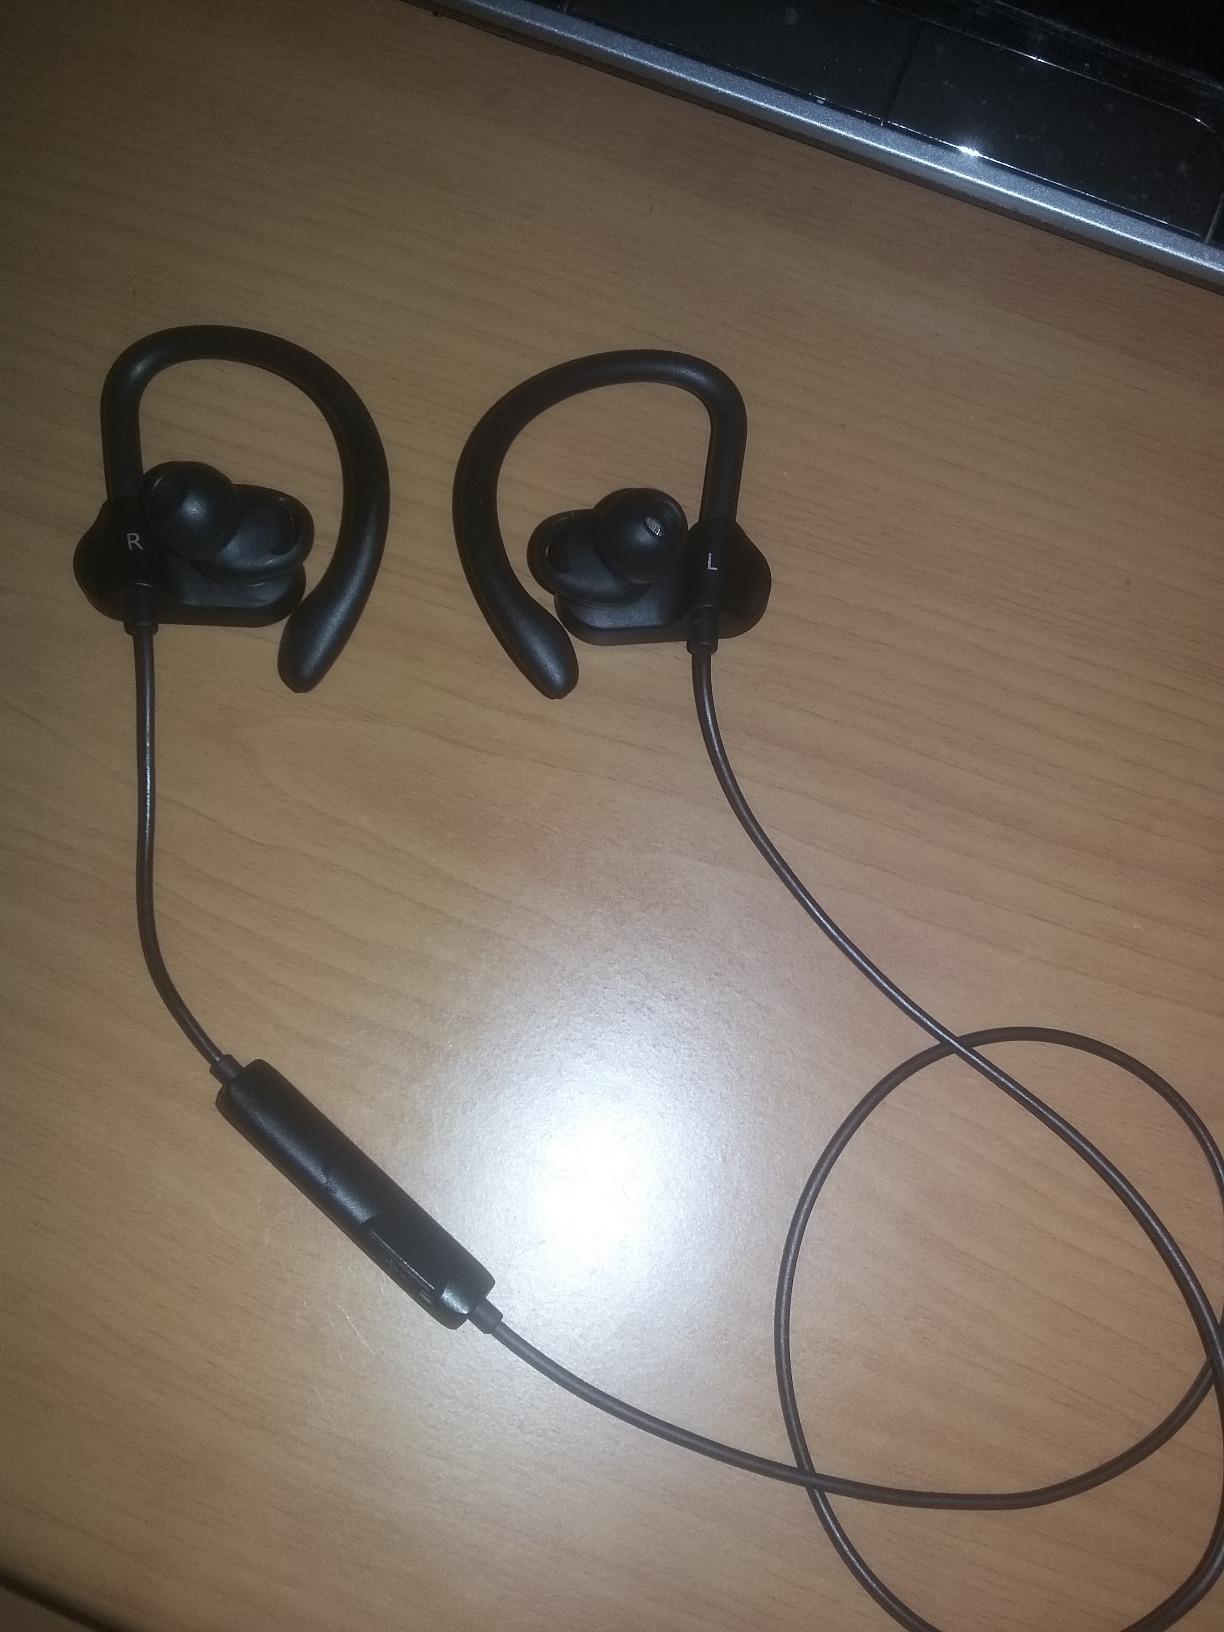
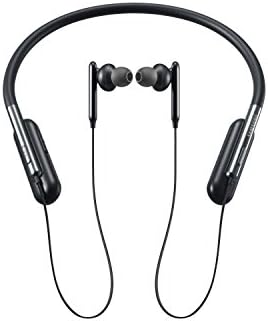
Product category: headphones
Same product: no